Kunju Daivam

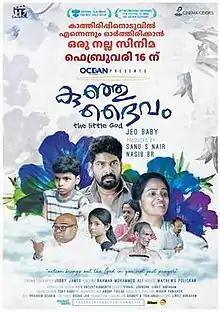

Kunju Daivam is an Indian Malayalam film written and directed Jeo Baby, starring Adish Praveen, Joju George, Reina Maria, Sidhartha Siva as lead characters. Kunju Daivam' was last in the news when its lead Adish Praveen won the National Film Award for Best Child Artist. The film was produced by Nasib B R and Sanu S Nair under the banner of Ocean Pictures. It's Jeo Baby' second project in Malayalam as a director after 2 Penkuttikal. An ode to the age of innocence, Kunju Daivam tells the story of a spirited boy and his little world full of miracles. Mathews Pulickan has composed the soundtrack and background score for the film. The film was released theatrically on 16 February 2018.